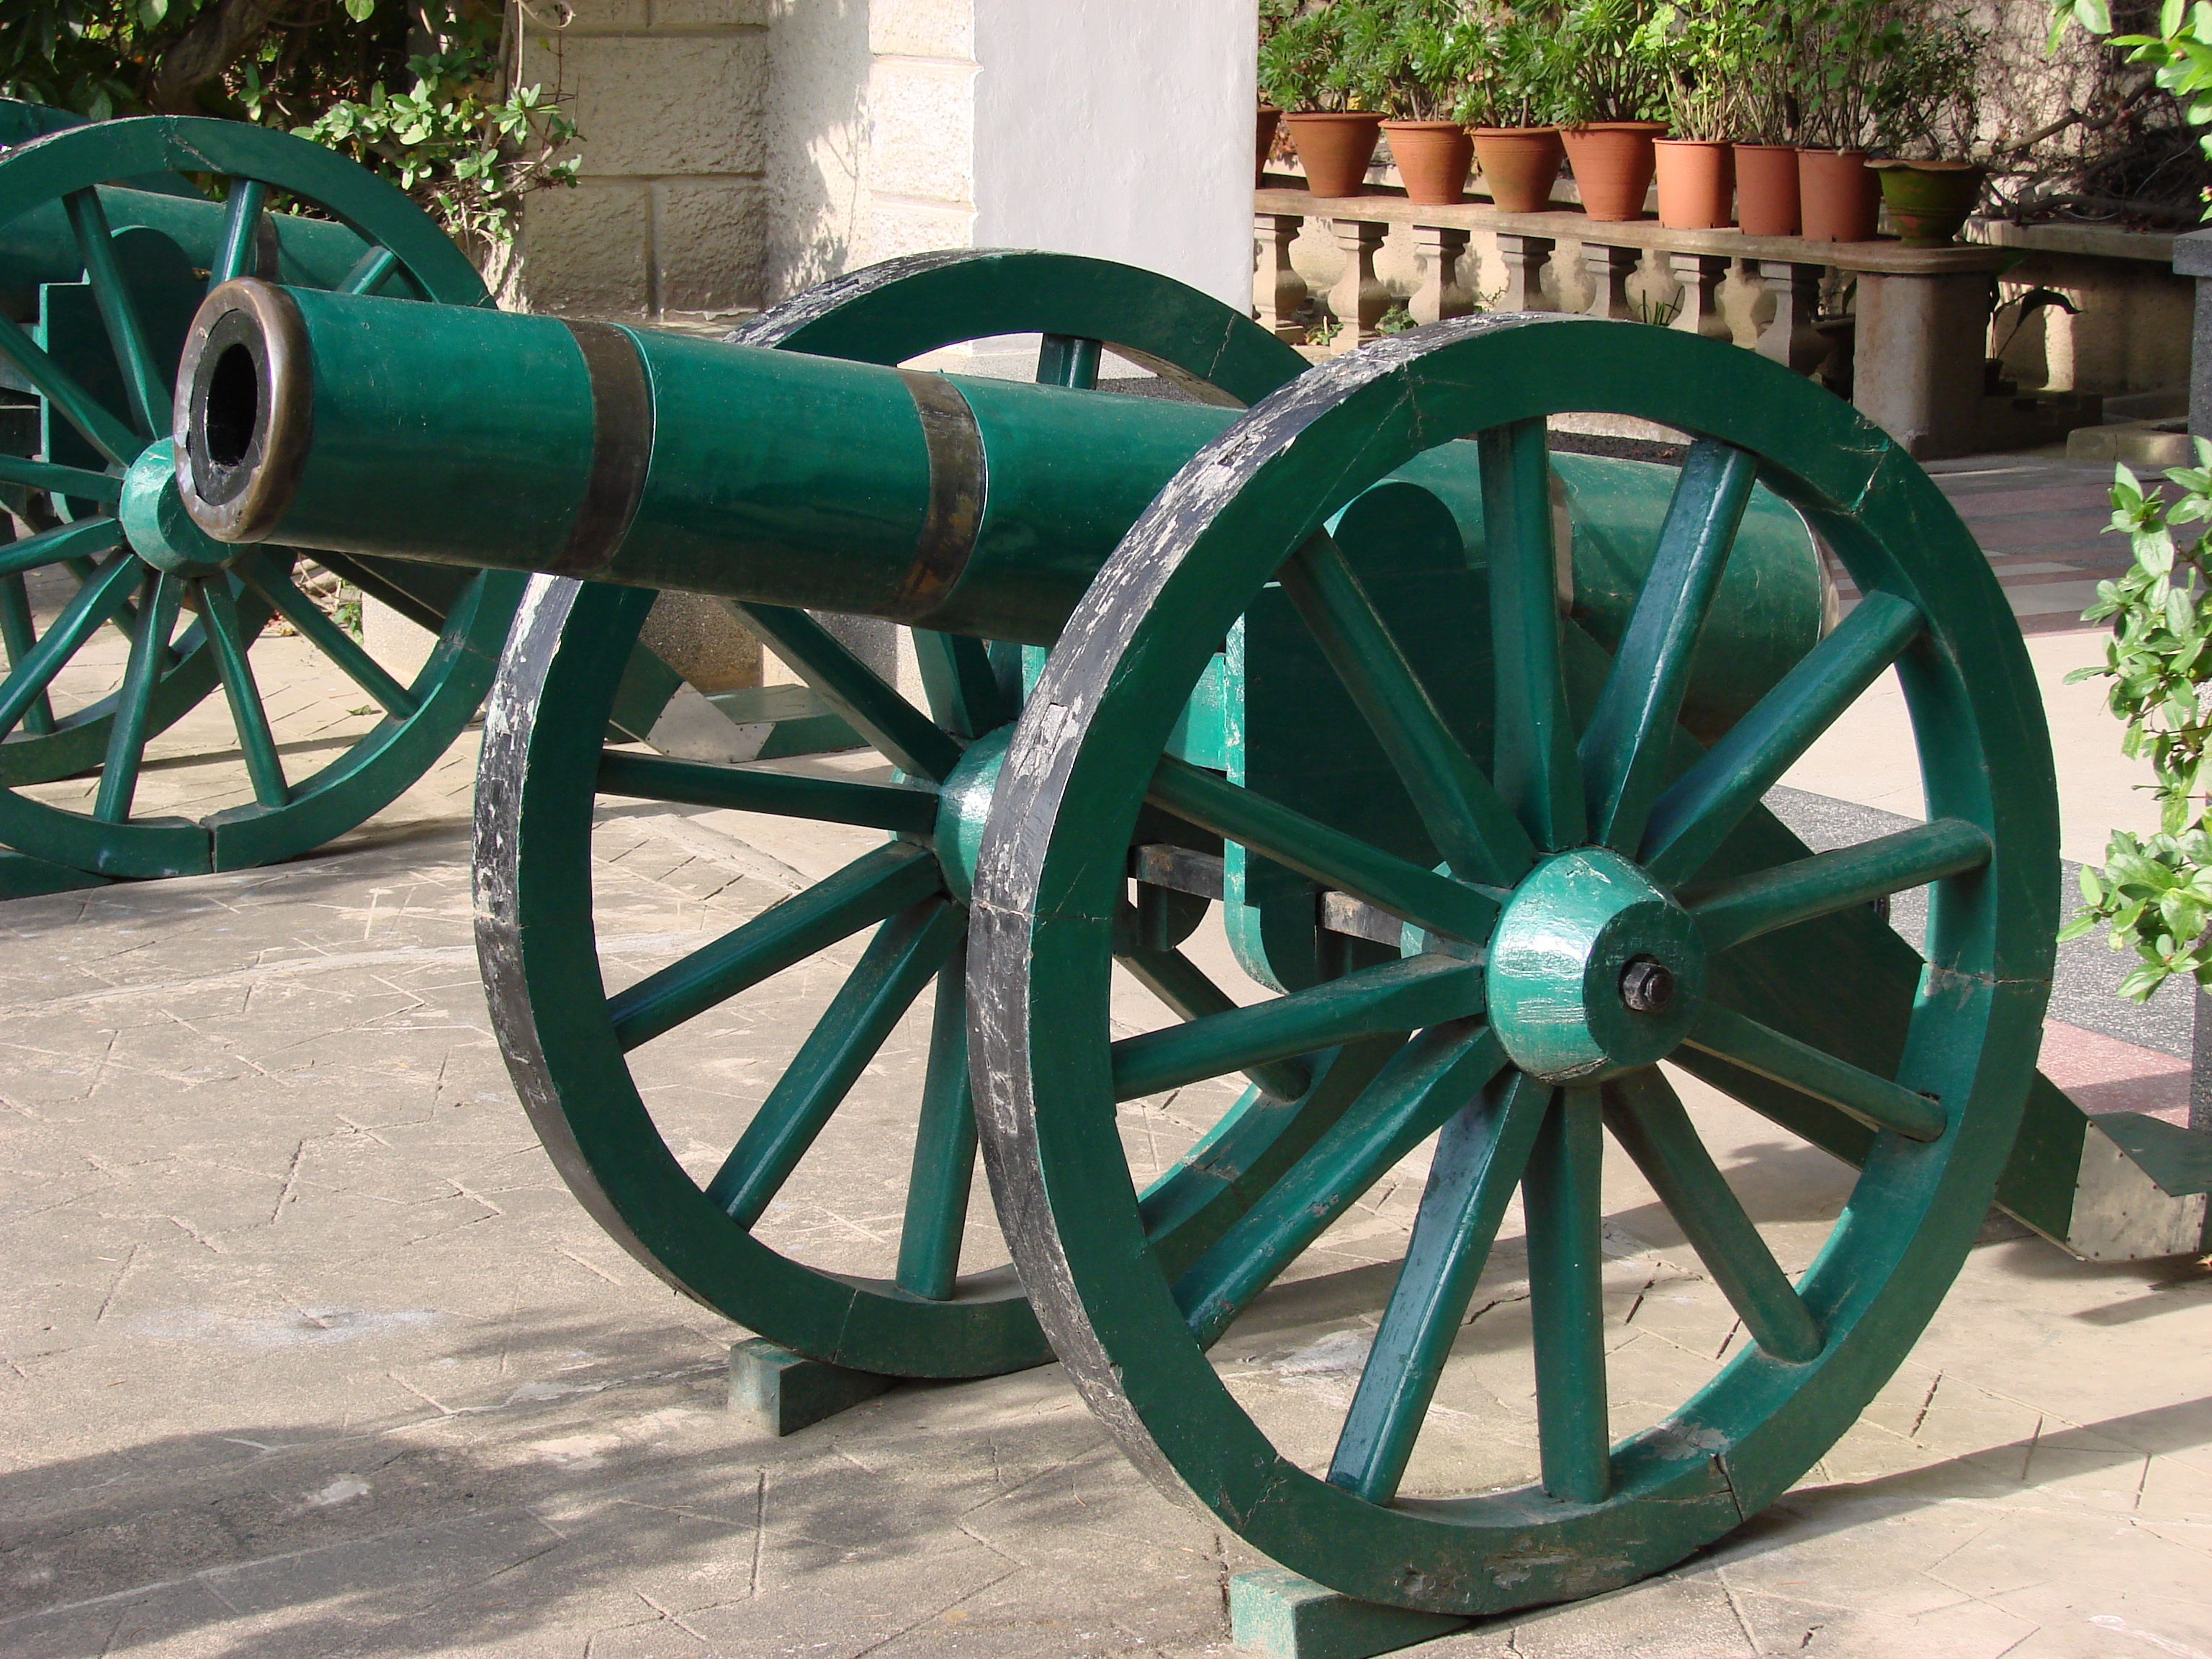
antique, wheel, cart, vehicle, landmark, historic, weapon, fortress, rim, gun, carriage, steam engine, cannon, man made object